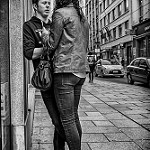
Scene: Outdoor